Samaldas Arts College

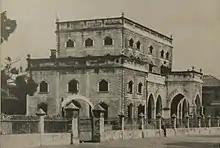

Samaldas College was established by Takhtsinhji, the Maharaja of Bhavnagar State in memory of his Diwan Samaldas Paramananddas Mehta. The college was affiliated to University of Bombay and the classes were opened in January 1885 in Majiraj Girls High School building.